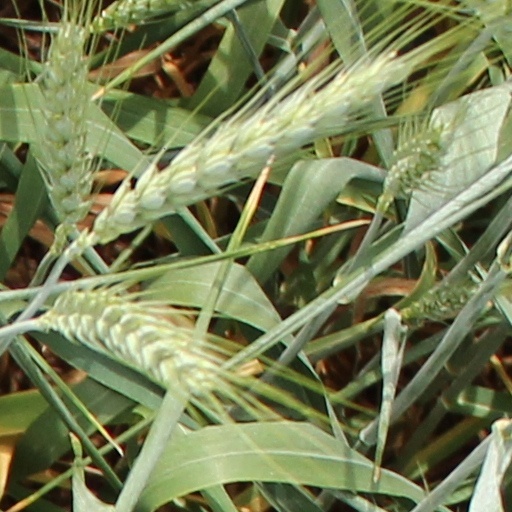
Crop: wheat